Monument to the Victims of June 1956

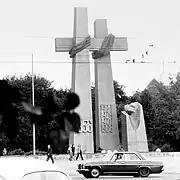
Poznań Crosses in 1981

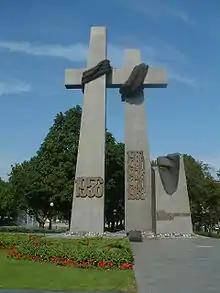
Monument after changes in 2006

Poznań June 1956 Monument (Poznań Crosses) (Polish: "Pomnik Poznańskiego Czerwca 1956," also "Poznańskie Krzyże") is a monument on Adam Mickiewicz Square in the Imperial District in Poznań, commemorating the 1956 Poznań protests (also known as Poznań June) and subsequent protests in the Polish People's Republic. It was erected on June 19 and officially unveiled on June 28, 1981, on the 25th anniversary of the June events.